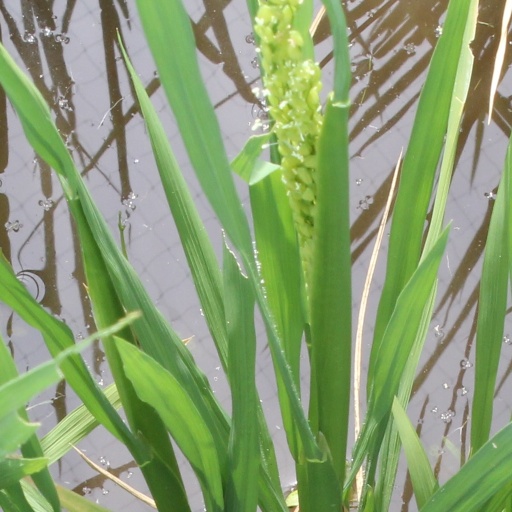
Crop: rice